Southern Military Territory

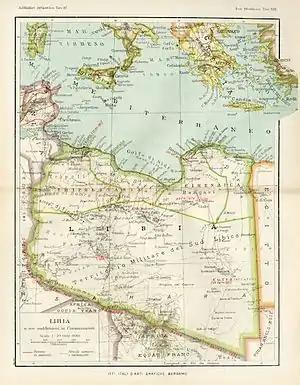
"Territorio militare del Sud libico" (Southern military territory of Libya) inside Italian Libya

The Southern Military Territory was a jurisdictional territory within the Italian colonies of Cyrenaica and Tripolitania (1911-1934) and later Italian Libya (1934–1947), administered by the Italian military in the Libyan Sahara.